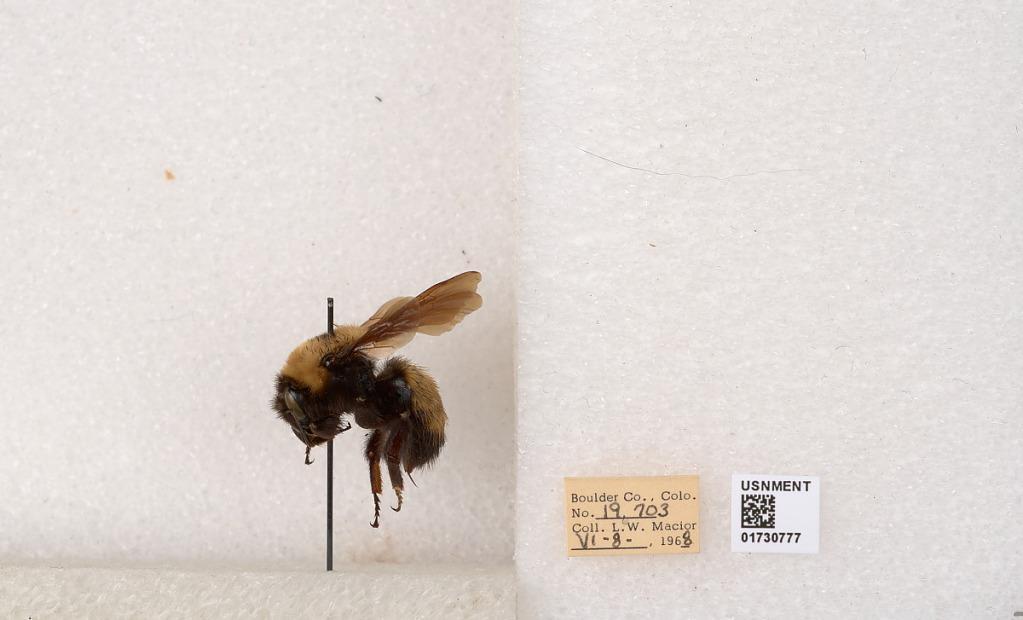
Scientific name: Bombus (Bombus) nevadensis Cresson
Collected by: L. Macior
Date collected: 1968-6-8
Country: United States
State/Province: Colorado
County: Boulder
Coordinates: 40.0925, -105.358